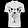
Label: T - shirt / top